Fort Clarence (Nova Scotia)

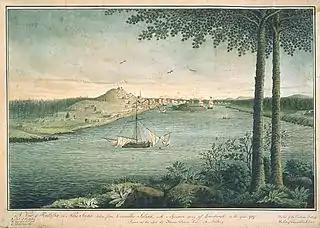
Eastern Battery (far right), The British Squadron going off to Louisbourg Expedition (1757)

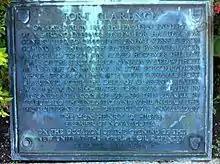
Fort Clarence (Eastern Battery) Plaque, Dartmouth, NovaScotia

Fort Clarence (formerly the Eastern Battery) was a British coastal fort built in 1754 at the beginning of the French and Indian War in Dartmouth, Nova Scotia (now part of Canada). The battery was built on the grant of Capt. John Rous. Governor Edward Cornwallis’ principal engineer John Brewse designed the fort which was 35 to 40 feet above sea level. There was initially a small battery of seven 12-pounder smooth-bore cannon. In spring 1759, a Mi'kmaq attack on the Eastern Battery killed five soldiers.